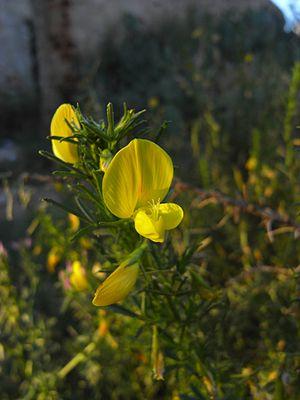
Ononis angustissima est une espèce de plantes de la famille des Fabaceae endémique de la Tunisie.